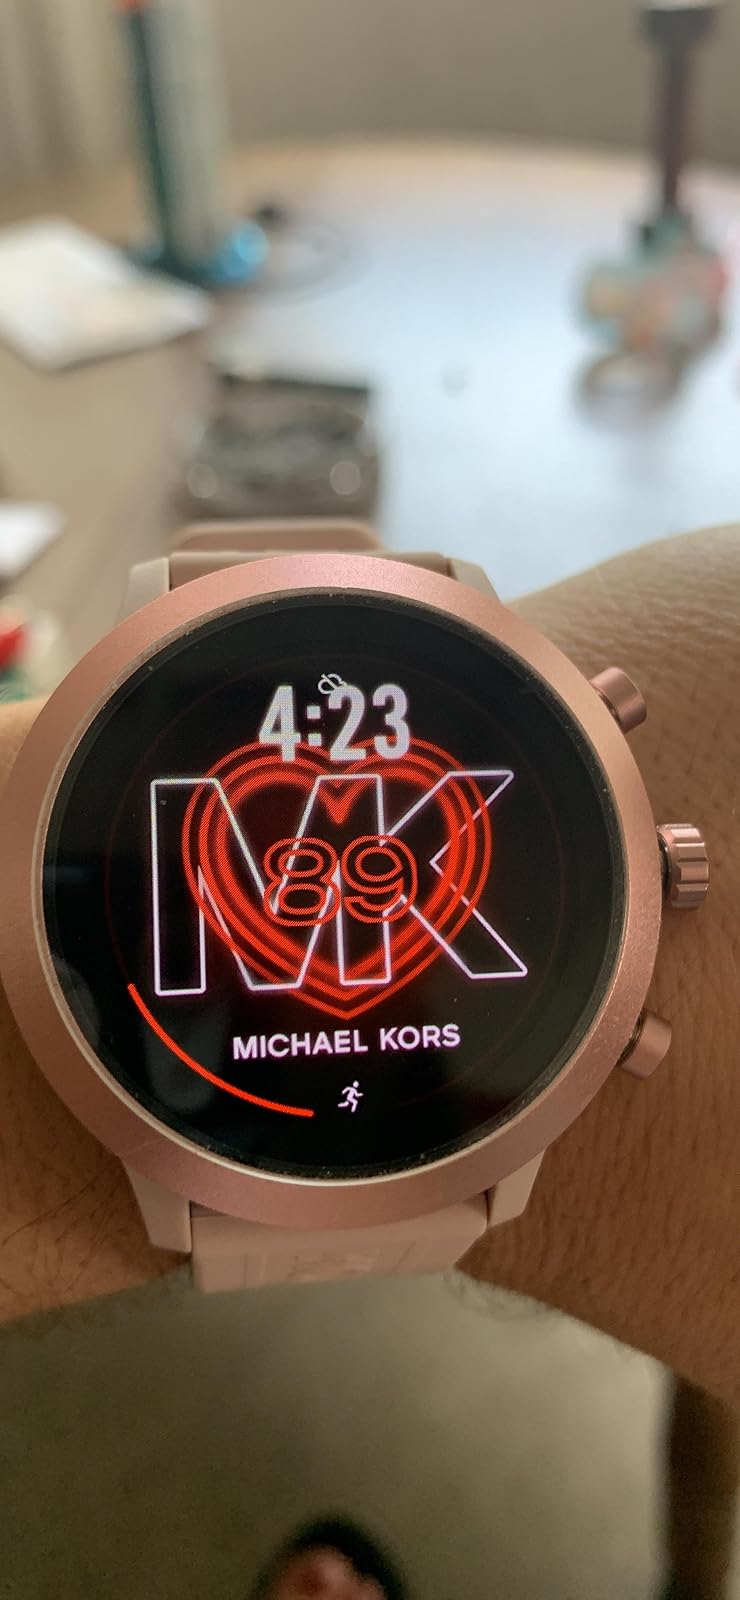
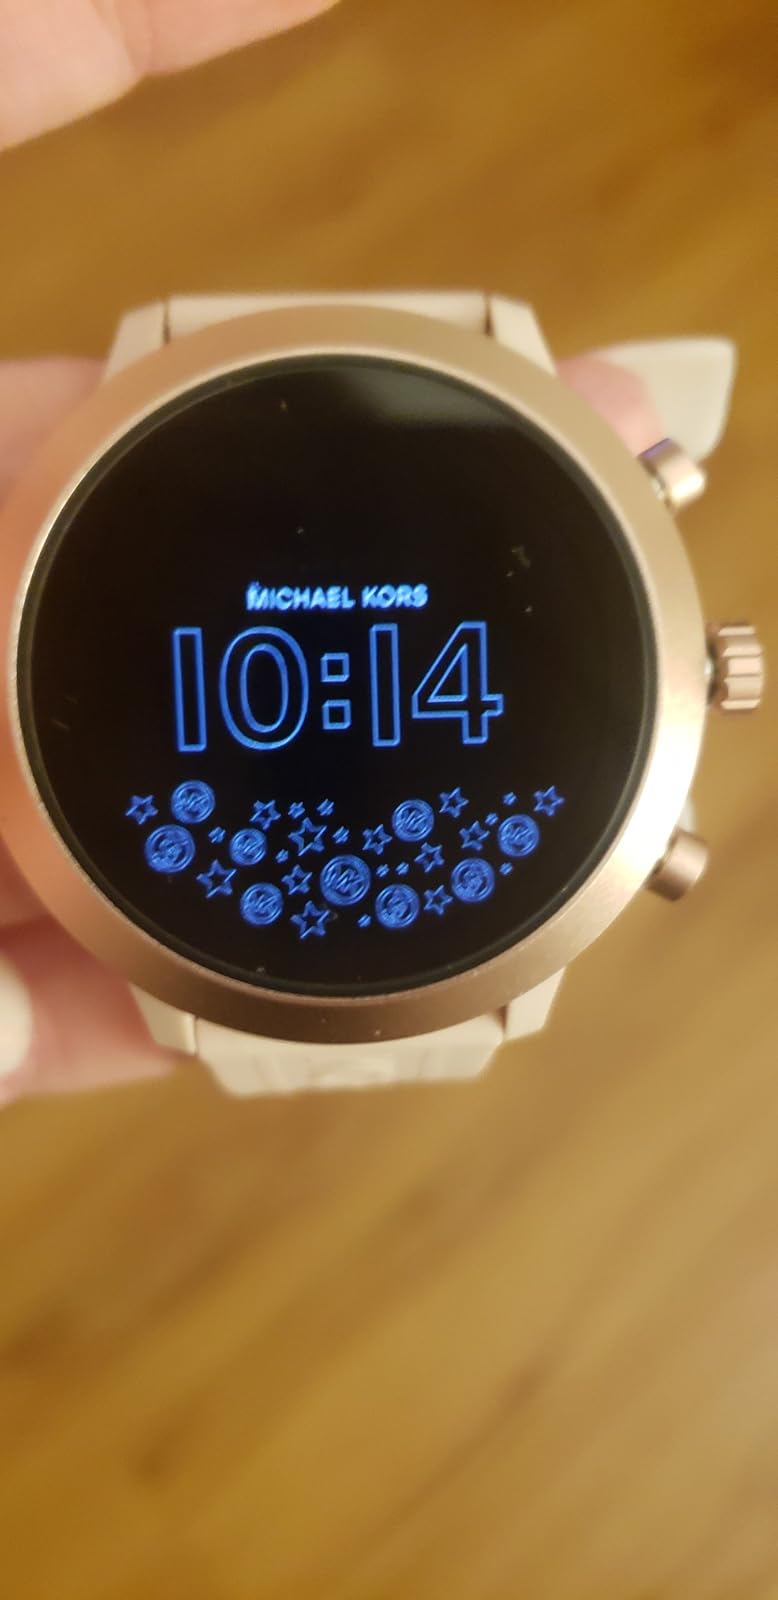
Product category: smartwatch
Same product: yes